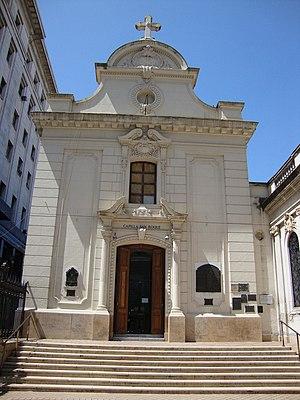
Cet article recense les monuments historiques nationaux de la ville de Buenos Aires, en Argentine.